John DeLorean

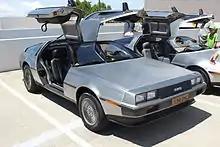
DMC DeLorean

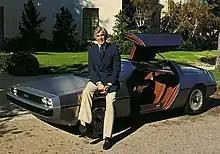
DeLorean and the prototype of the DMC DeLorean, 1980

DeLorean left General Motors in 1973 to form his own company, the DeLorean Motor Company. He raised $200 million to launch the company, including $4 million from his own pocket. A two-seat sports car prototype was shown in the mid-1970s called the DeLorean Safety Vehicle (DSV), with its bodyshell designed by Italdesign's Giorgetto Giugiaro. The car entered into production as the DMC DeLorean. The car's body distinctively used stainless steel and featured gull-wing doors. It was powered by the "Douvrin" V6 engine developed by Peugeot, Renault, and Volvo (known as the PRV).